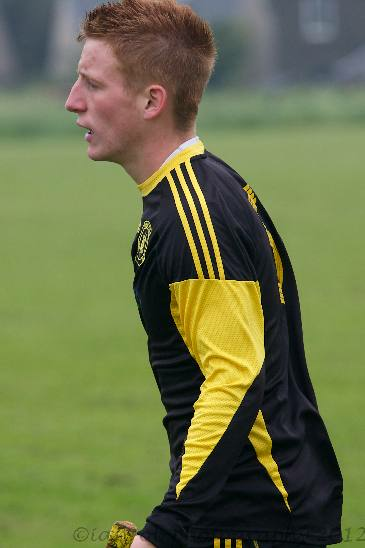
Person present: Yes